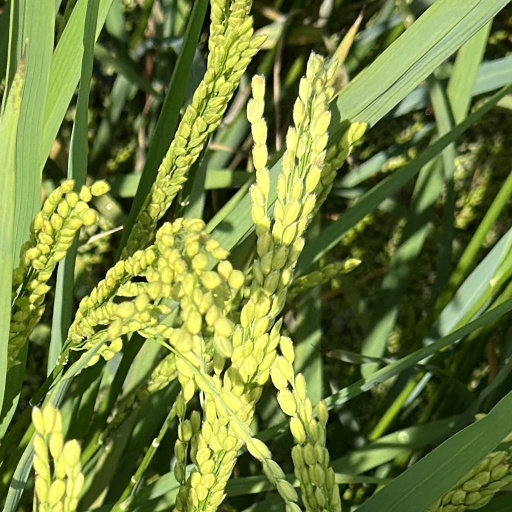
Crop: rice